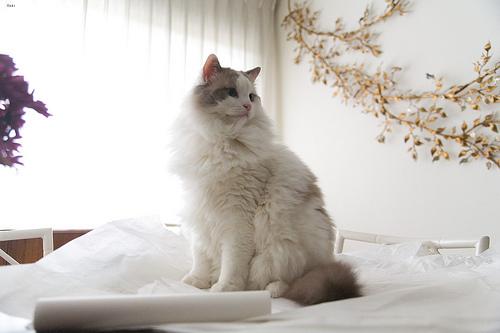
Breed: Ragdoll